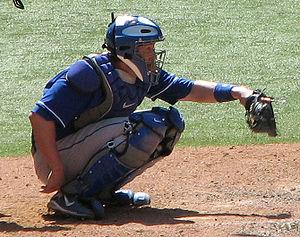
Jonathan Richard Buck, né le 7 juillet 1980 à Kemmerer aux États-Unis, est un receveur de baseball qui évolue dans les Ligues majeures de 2004 à 2014.